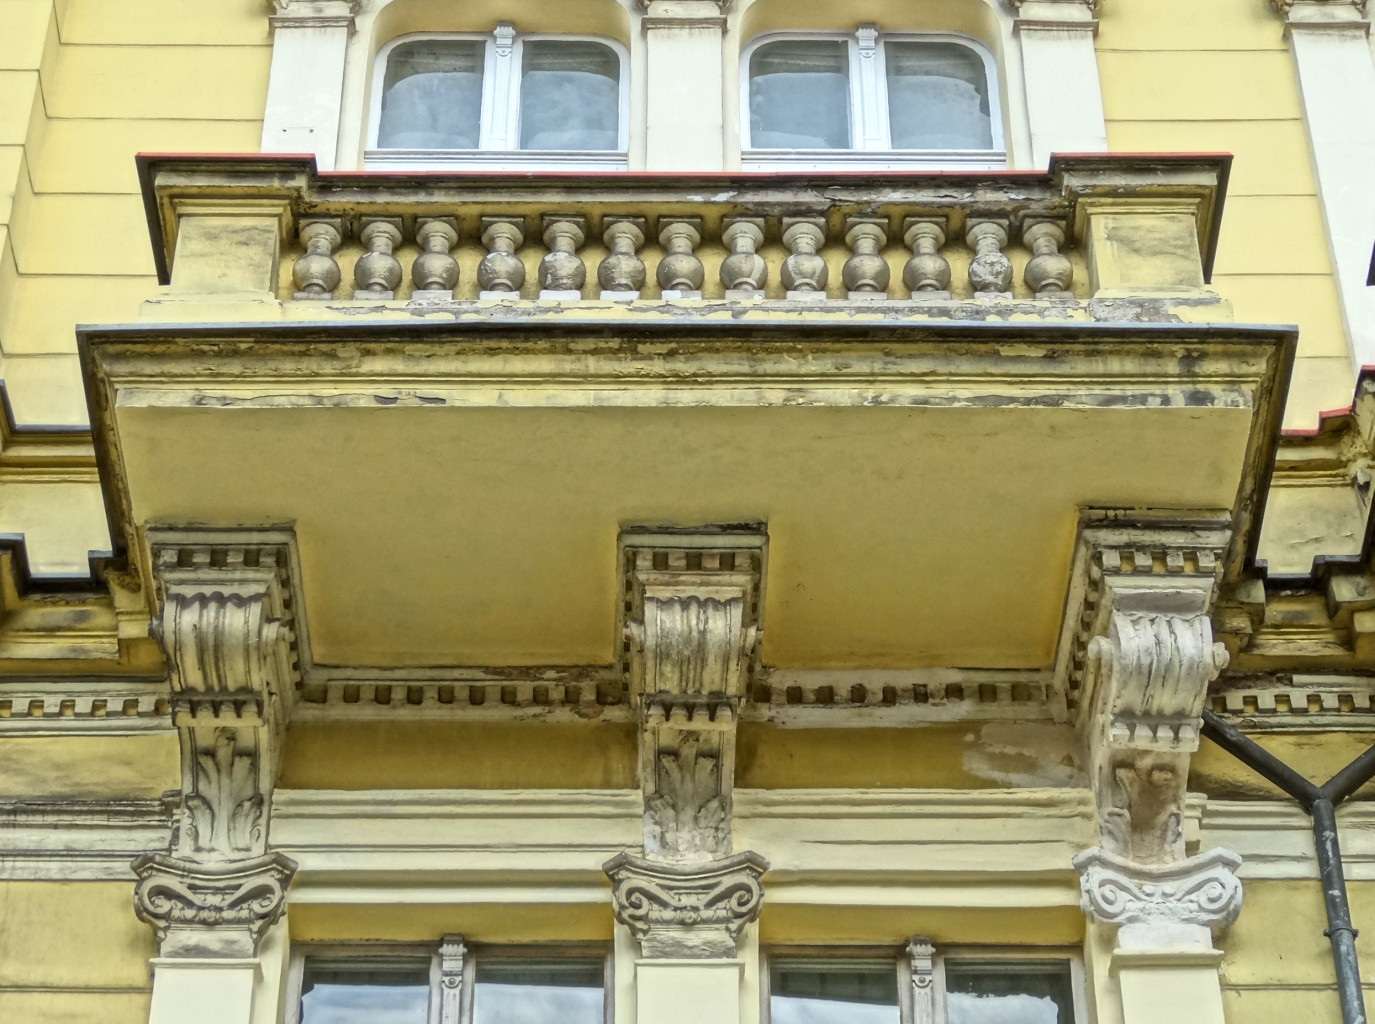
architecture, technology, mansion, building, palace, balcony, facade, property, historic, musical instrument, synagogue, bydgoszcz, welniany rynek